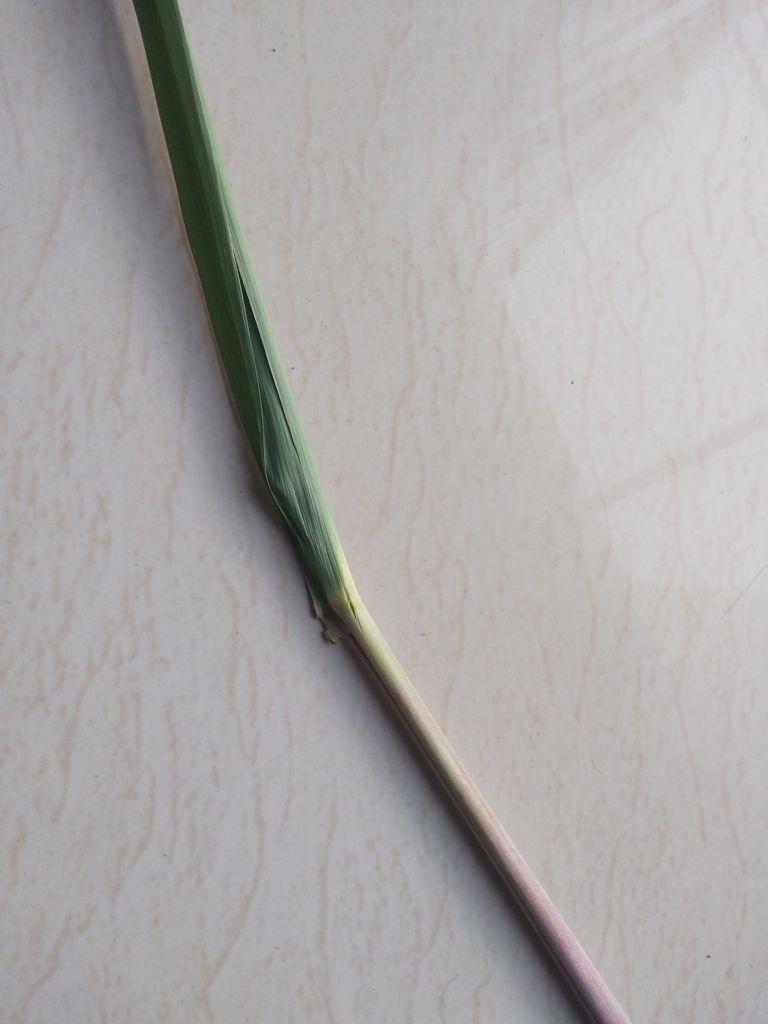
Label: Pokkah Boeng